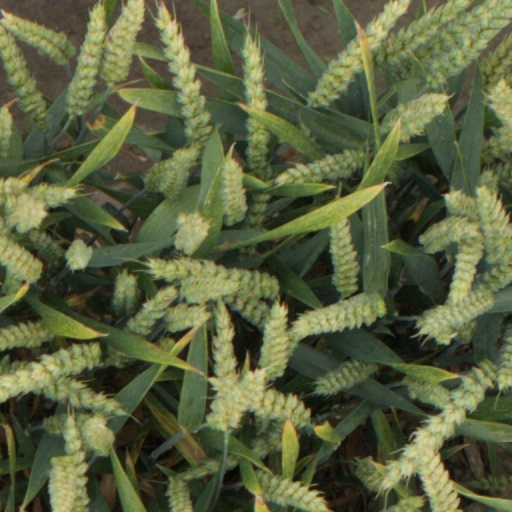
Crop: wheat